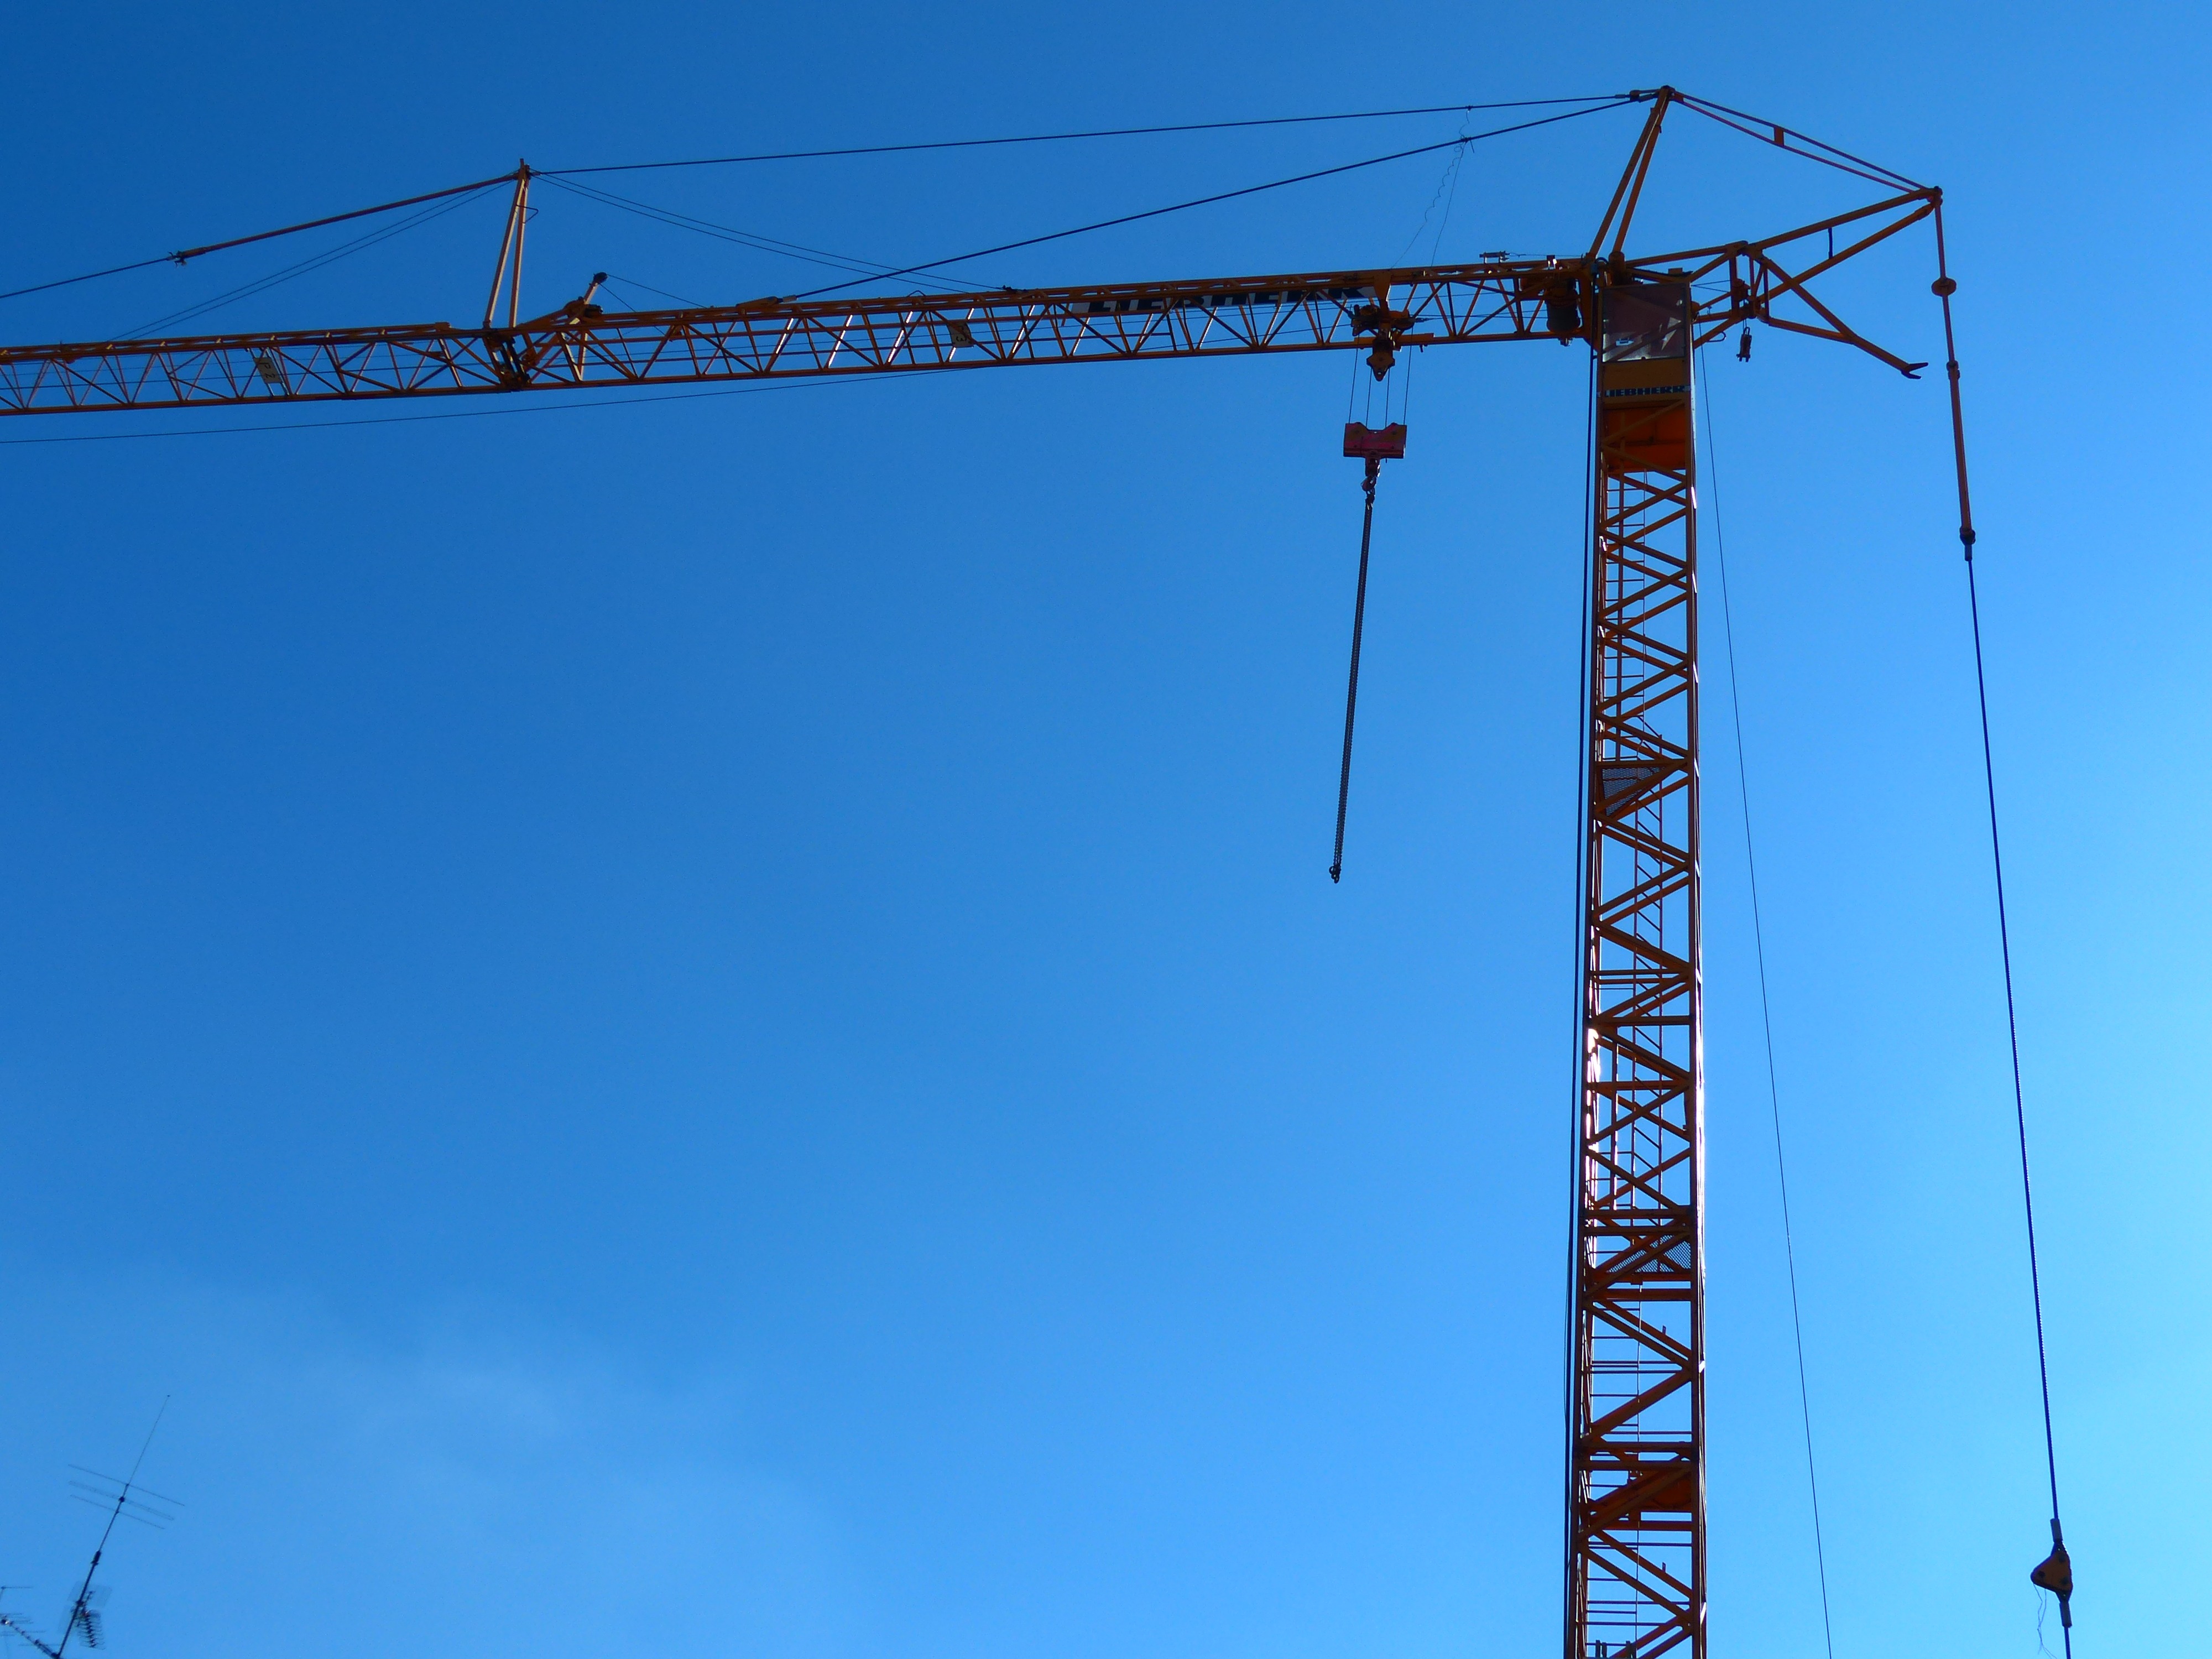
sky, line, tower, mast, blue, electricity, last, build, crane, site, baukran, lift loads, transmission tower, outdoor structure, electrical supply, overhead power line